Waterways of West Virginia

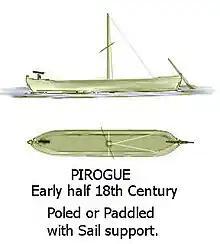
Depiction, Spanish and French pirogue and bow gun along the Mississippi and lower Ohio rivers. (R Connolly)

The larger pirogue is more famous on the lower Mississippi River. The earlier ones were carved from cypress and sycamore. Some of these were nearly long and wide. These French pirogues often had a small sail which could relieve them of their pole and paddle propulsion. As their carpenters came onto the frontier, they made them with planks and a flat bottom. Spanish vessels on the Mississippi River system's shoal waters were similar.